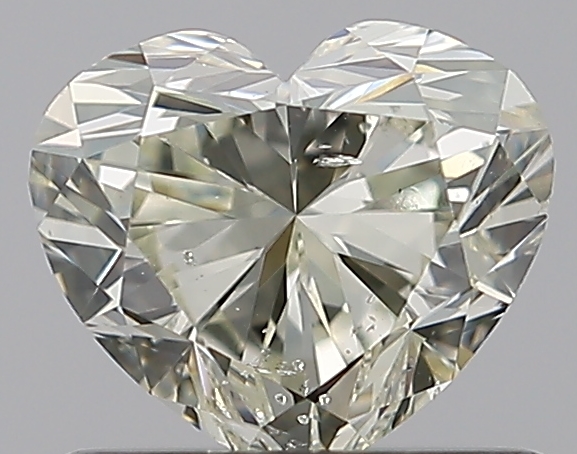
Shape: heart
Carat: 0.71
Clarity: SI1
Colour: M
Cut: EX
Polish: EX
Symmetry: EX
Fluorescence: F
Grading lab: GIA
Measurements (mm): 5.27 x 6.06 x 3.67